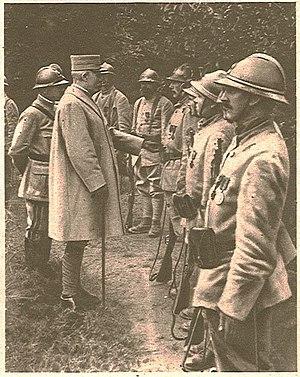
Le Miroir, n°203. Dimanche 14